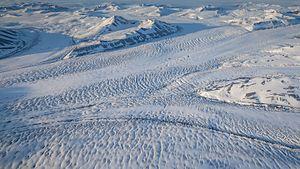
Nathorstbreen est un glacier du Spitzberg.